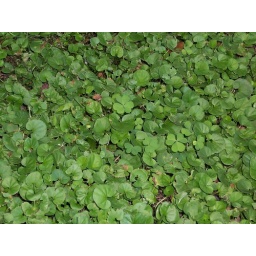
The &amp;quot;lawn&amp;quot; by some of the fruit trees is not so much grass as whatever can grow in the shade...